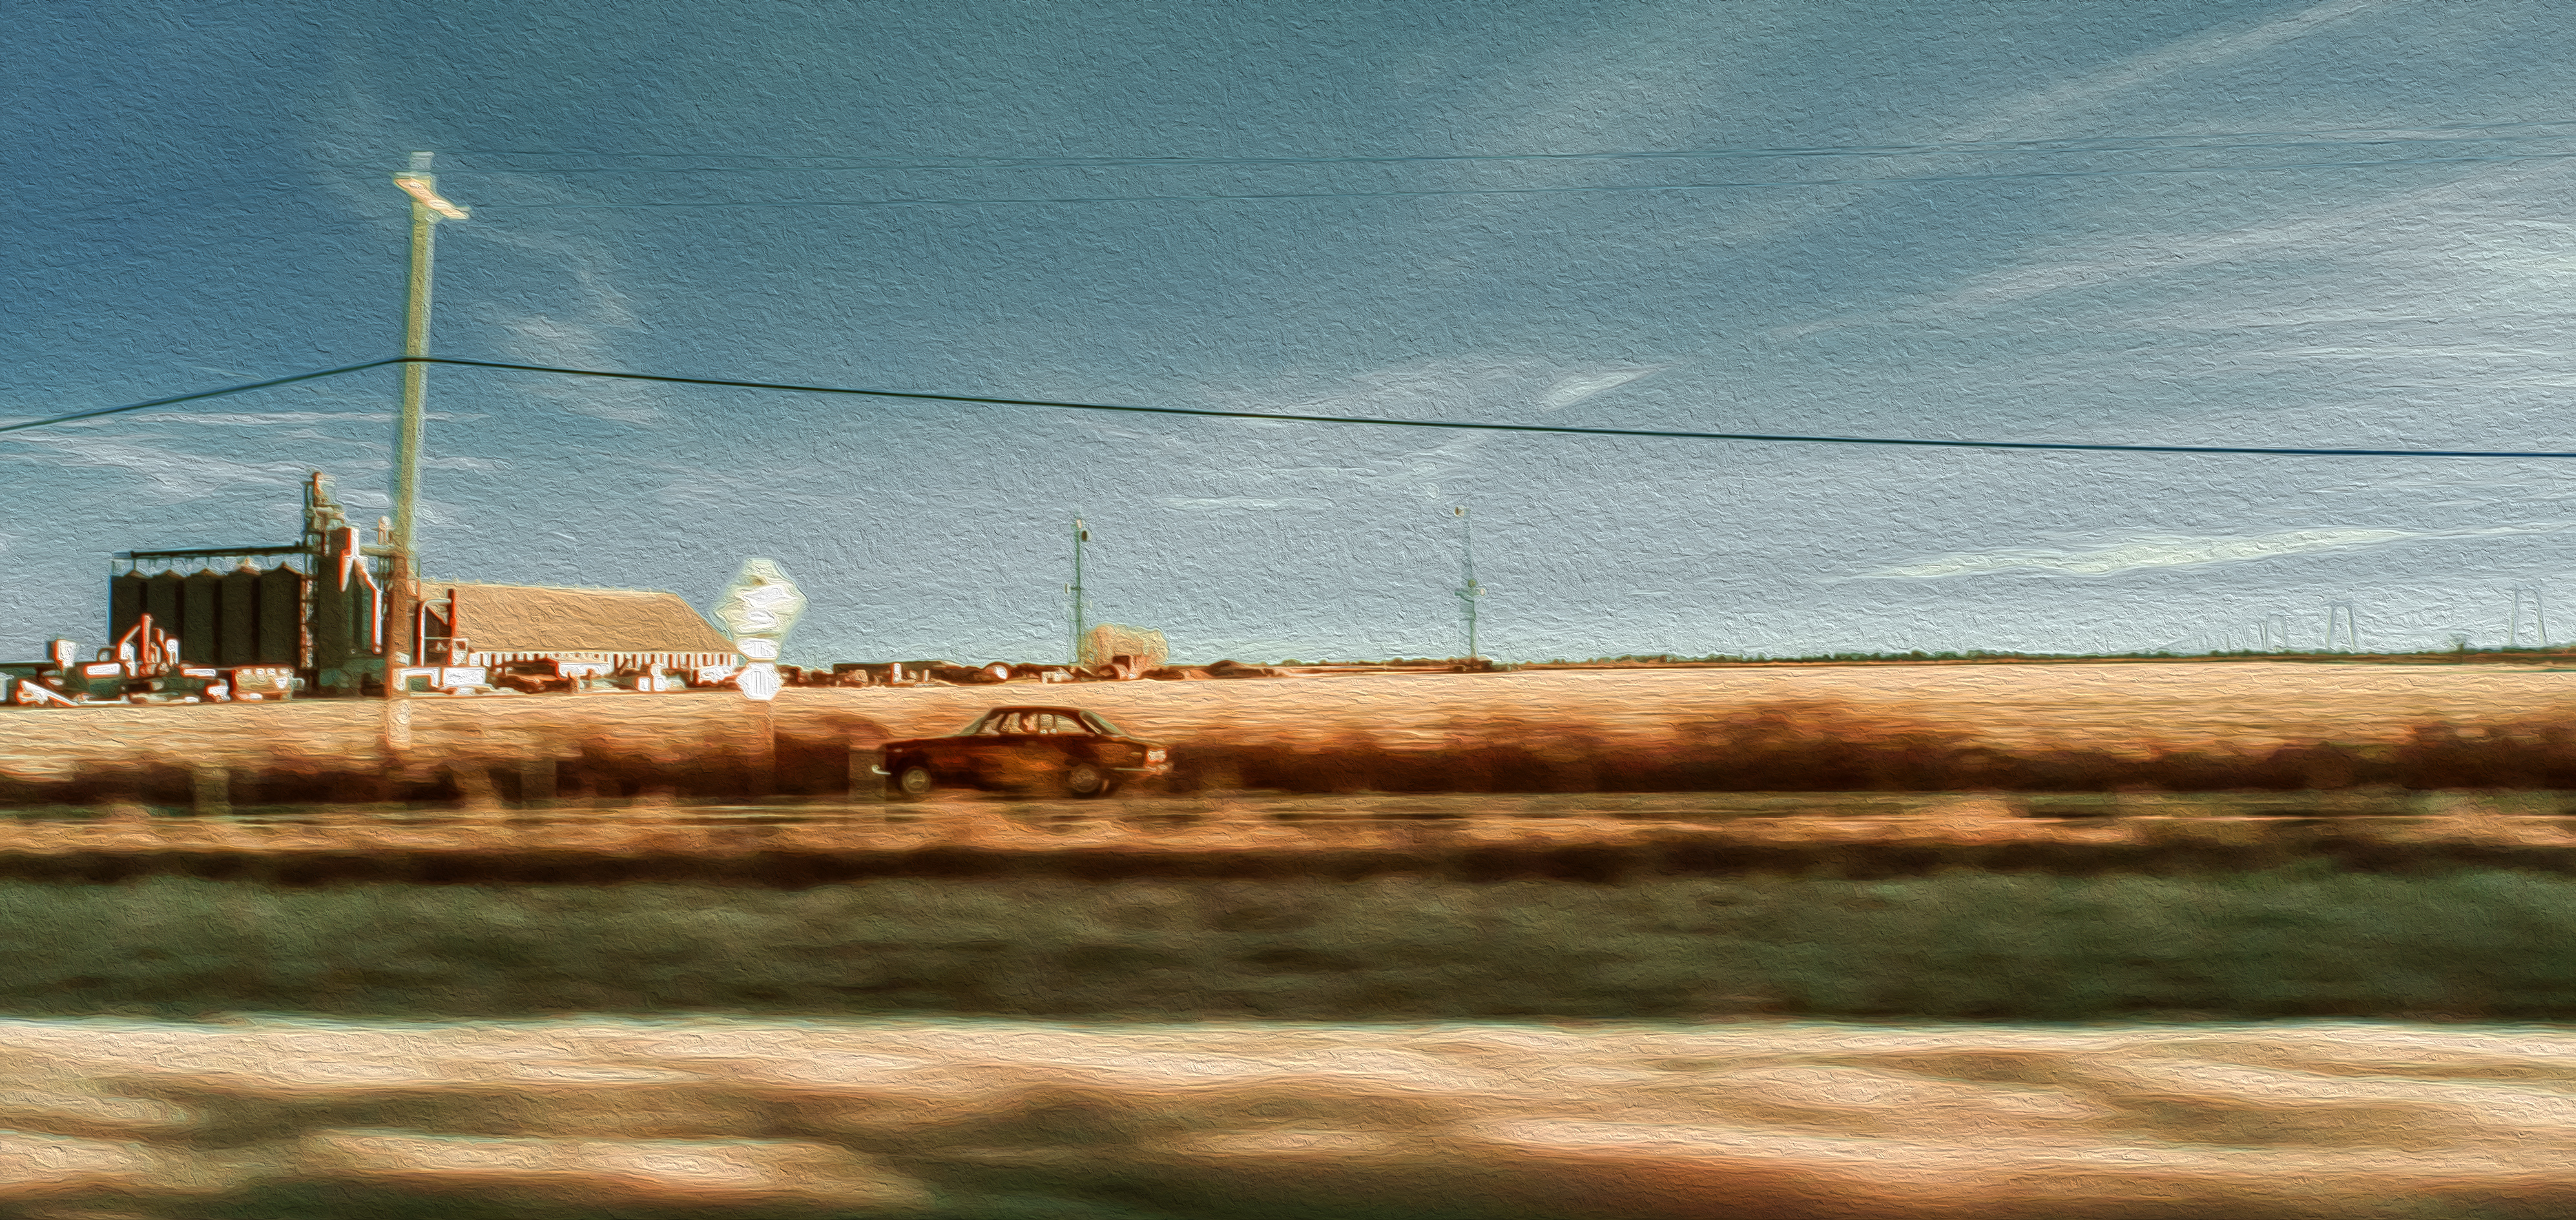
sea, coast, horizon, cloud, morning, wind, vehicle, tower, 365, project365, alfaromeo, 2013inphotos, gtv, falsecolorinfrared, photoshopoverdose, rural area